University of Florida student housing

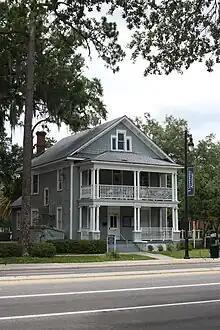
The building once known as "The King's House" was built in 1921 and was used to house the Institute of Hispanic/Latino Culture before being demolished in 2017.

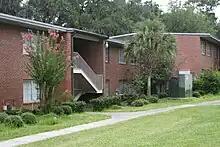
Building 271 is the only building that remains from Schuct Village. It is currently used by Shands to house transplant patients

There have been some buildings at the University of Florida that were used for housing, but have since been demolished or converted to other uses.